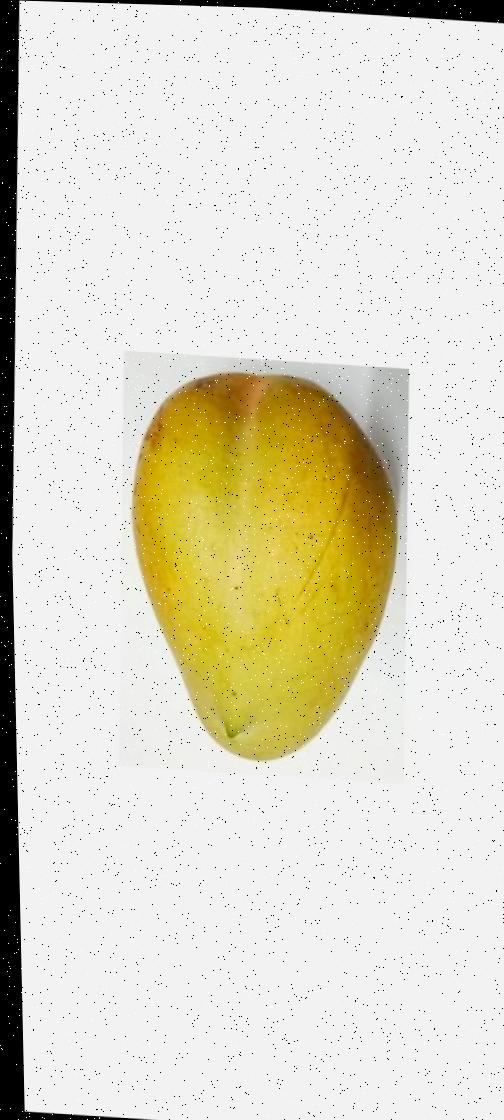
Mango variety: Bari-11